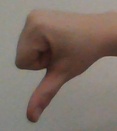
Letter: waw